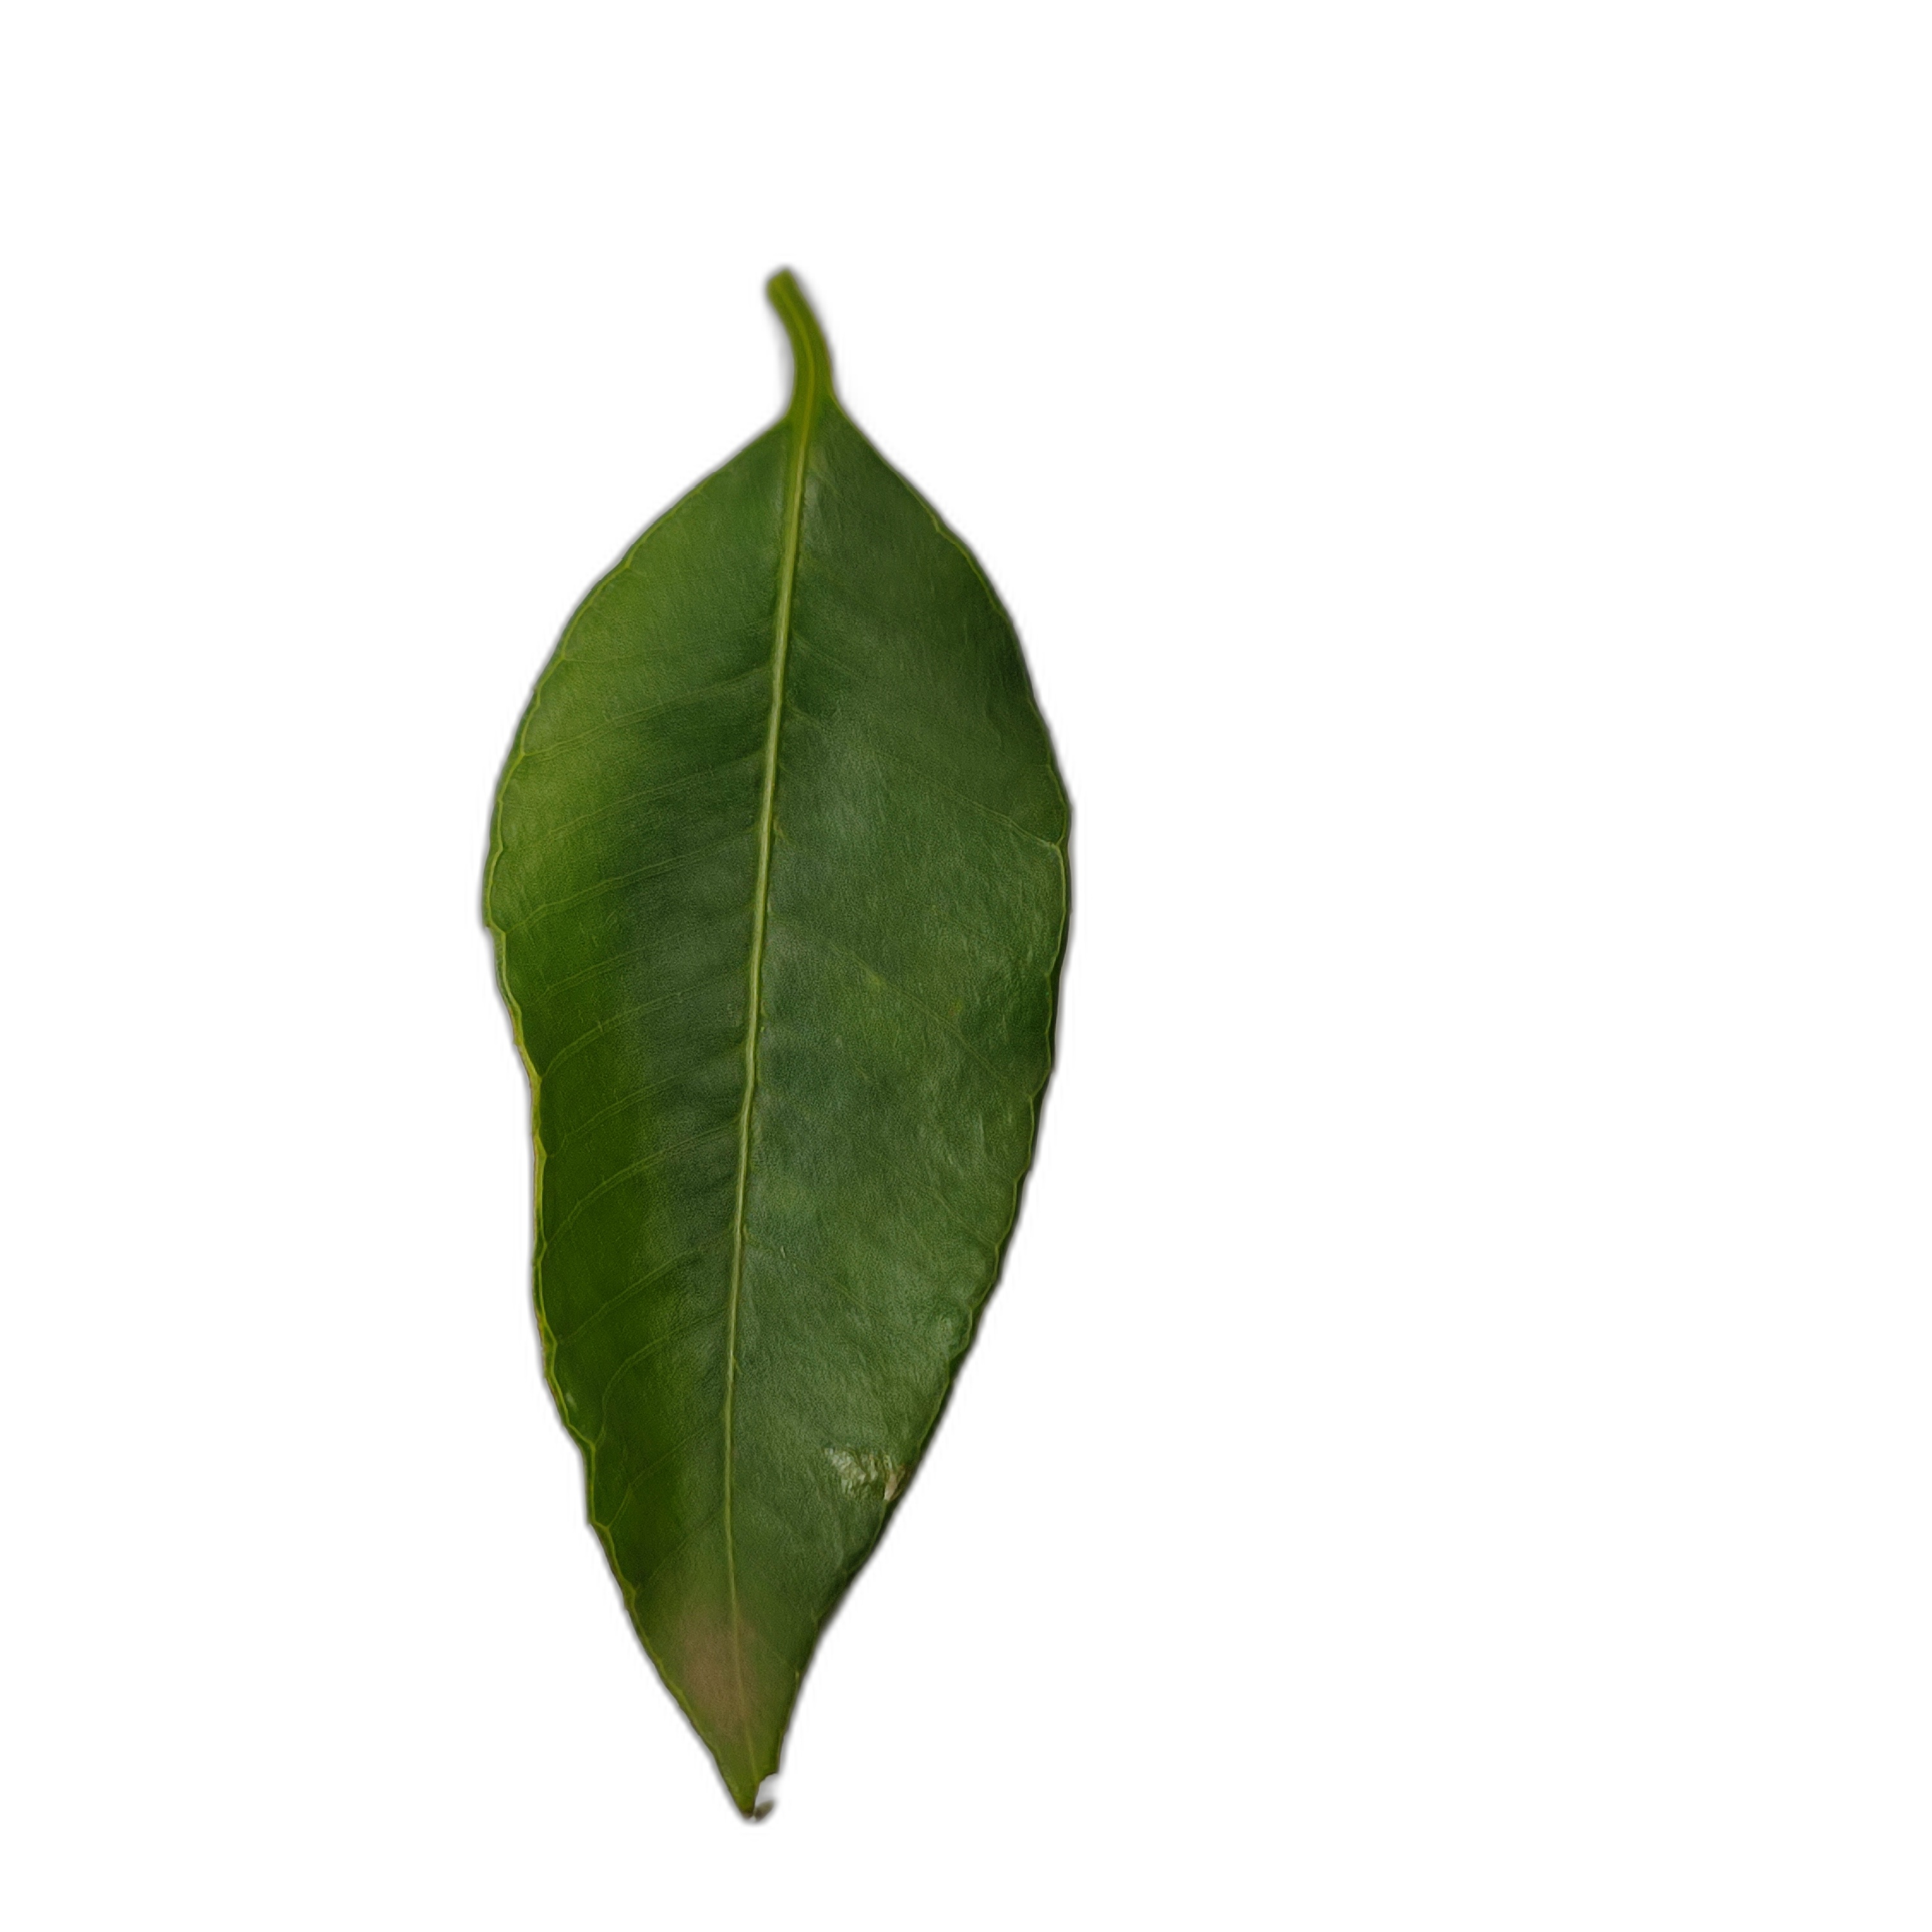
Label: healthy